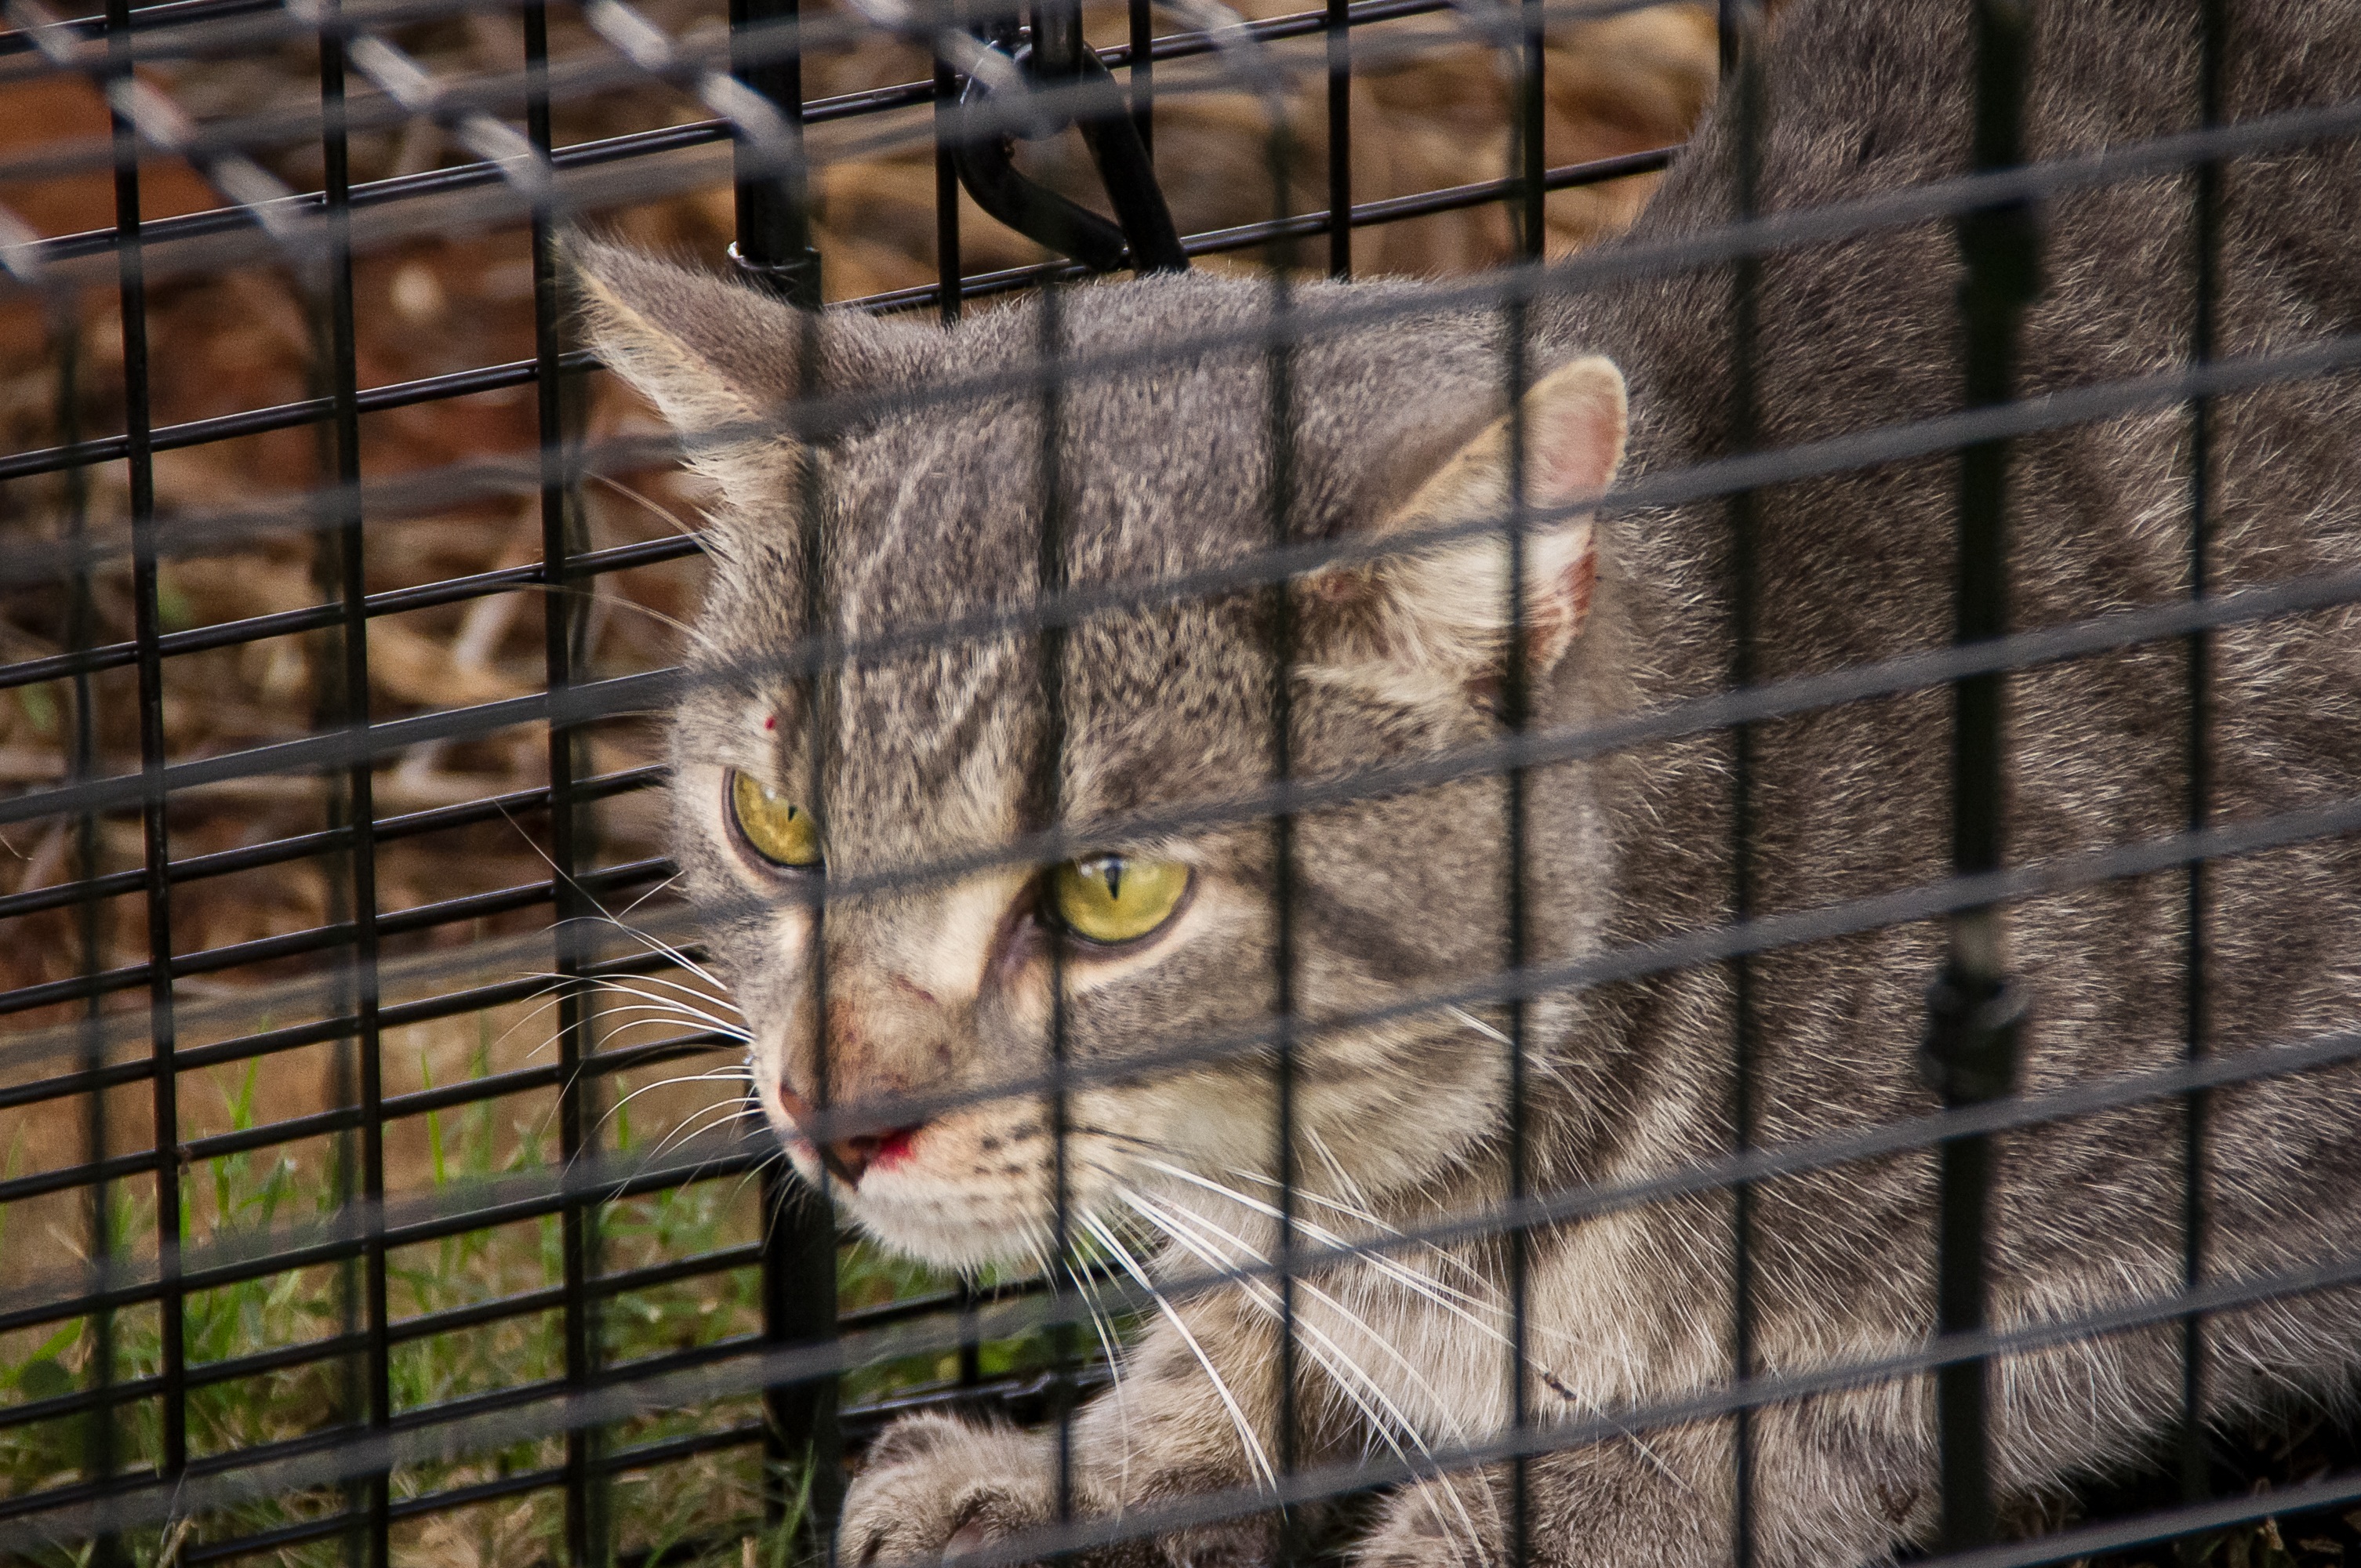
wild, zoo, cat, mammal, fauna, whiskers, control, pest, trap, feral, animal shelter, cat trap, wild cat, small to medium sized cats, cat like mammal